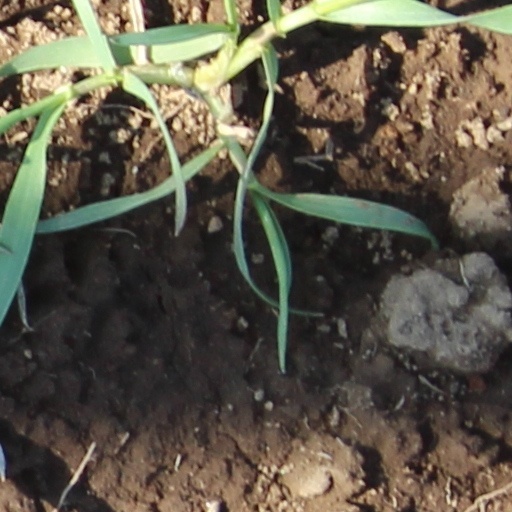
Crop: wheat